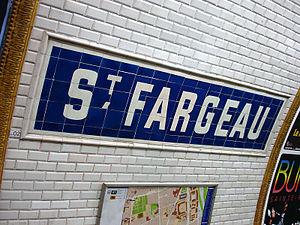
Panneau de la station Saint-Fargeau de la ligne 3 bis du métro de Paris, France.